Kęstutis military district

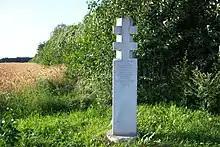
A monument to perished partisans of the Kęstutis military district

The retreating German front in the Second World War created cells of resistance in Lithuania. Resistance in the Žemaitija region began later than in other areas of Lithuania due to the span of the front. Two notable organisations emerged - the Lithuanian Front and the Lithuanian Liberty Army (LLA). The Lithuanian Front was the continuation of the Lithuanian Activist Front. It specialized in unarmed resistance and also if it was necessary, preparation for armed resistance. In 1943 the Lithuanian Front merged with other resistance organizations into the Supreme Committee for the Liberation of Lithuania (VLIK). From 1944 the Lithuanian Front assisted in creating the Lithuanian Territorial Defense Force led by general Povilas Plechavičius. Unlike the Lithuanian Front, the LLA had its own organized armed groups and battle plans, thus making them generally more fit for partisan warfare, along with it being more influential than its counterpart. However, despite this, both organizations cooperated deeply. In July 1944 the leadership of the LLA gave the order to stay in Lithuania and organise resistance. Resistance was still in the process of being organised, and in some cases experienced difficulties. For example in the battle of Virtukai of 15 July 1945, which took three hours, the partisans experienced significant losses. The summer of that year brought hardships to the newly organised resistance movements which forced the partisans to reorganise their structure. Local units such as the Žebenkštis and Lydis units played an important part in the formation. The latter, which was created in 1945, was one of the strongest units, which eventually made up the base of the future military district.